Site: brandenburg
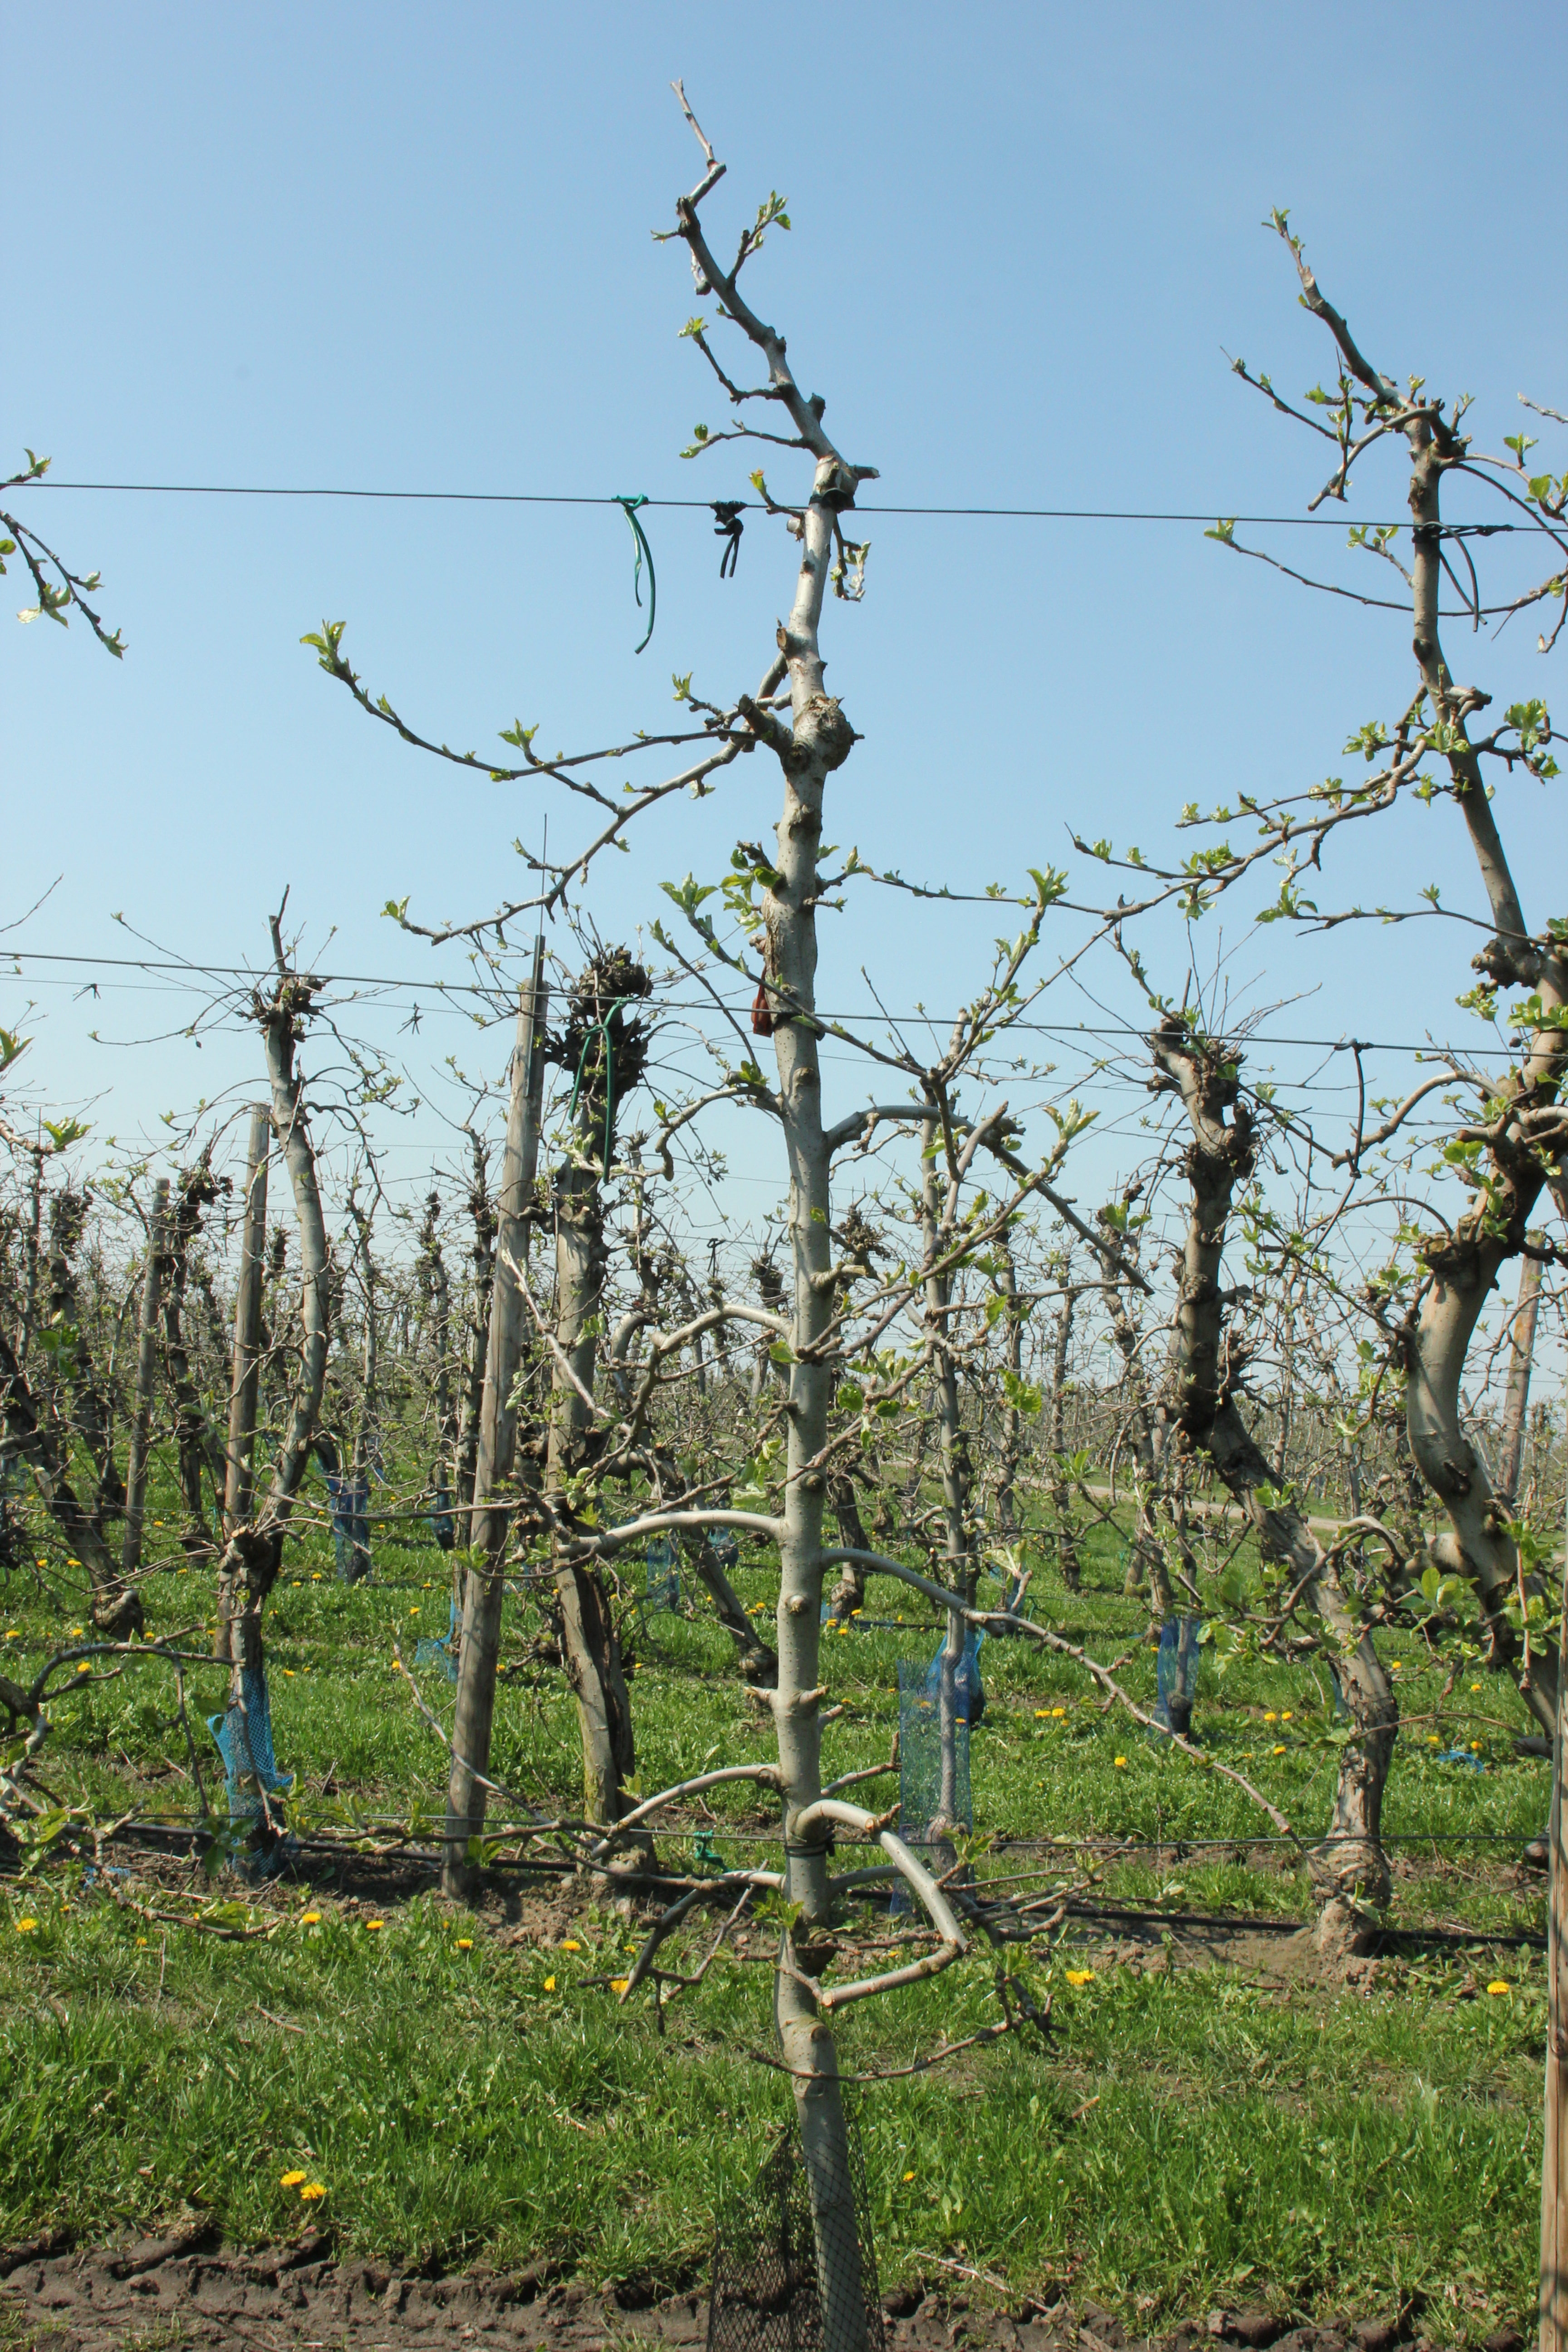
Growth stage (BBCH 56): Inflorescence emergence